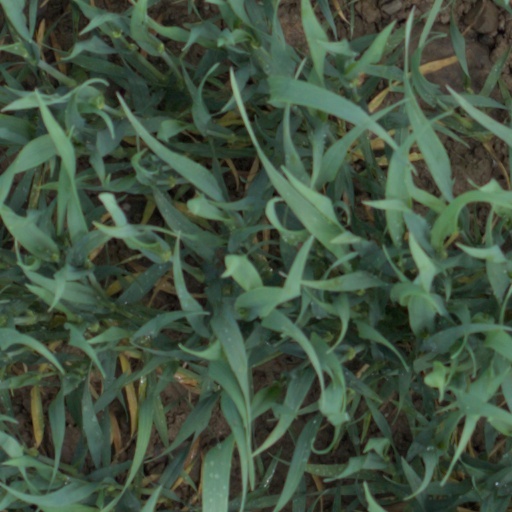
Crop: wheat